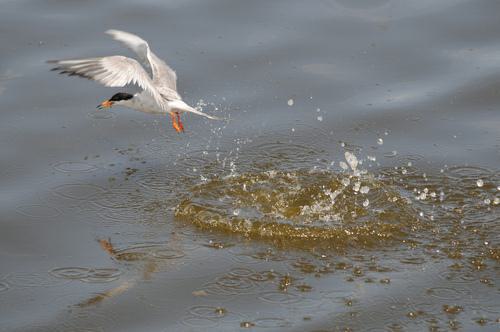
A photo of a forsters tern